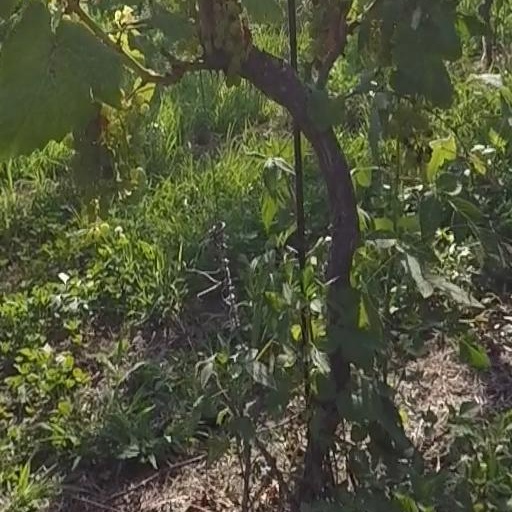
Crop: grape